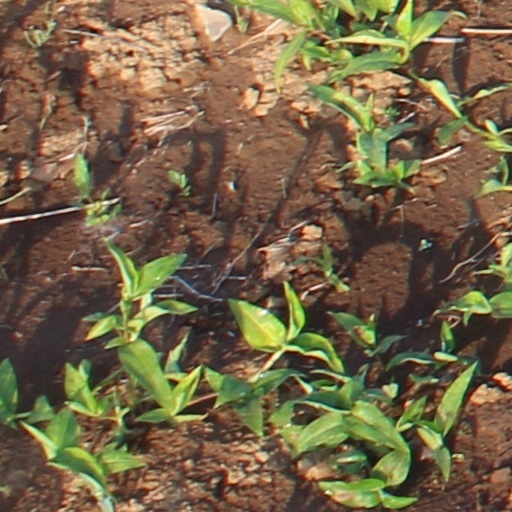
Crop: wheat